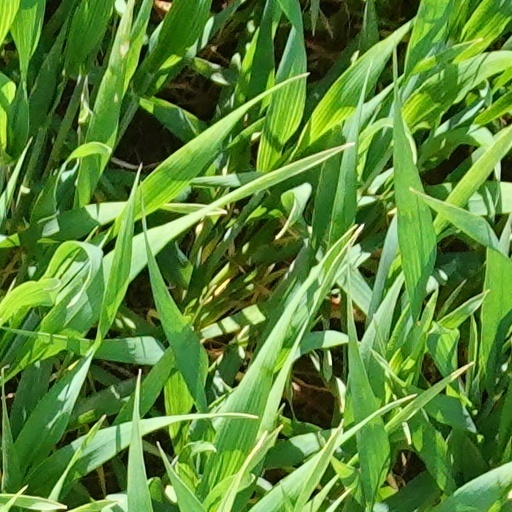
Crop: wheat